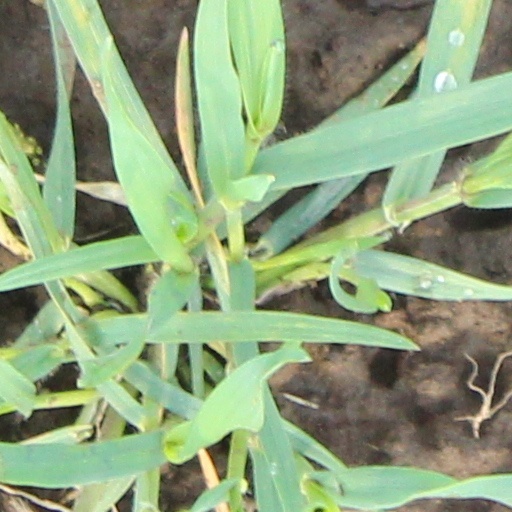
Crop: wheat